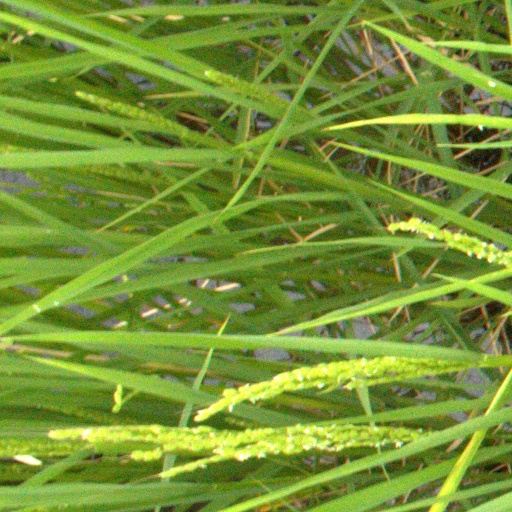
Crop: rice